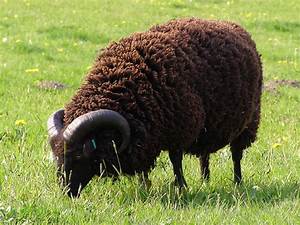
Label: pecora